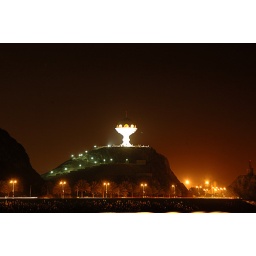
A small tower on a hill in Matrah (A town in Muscat- Oman)